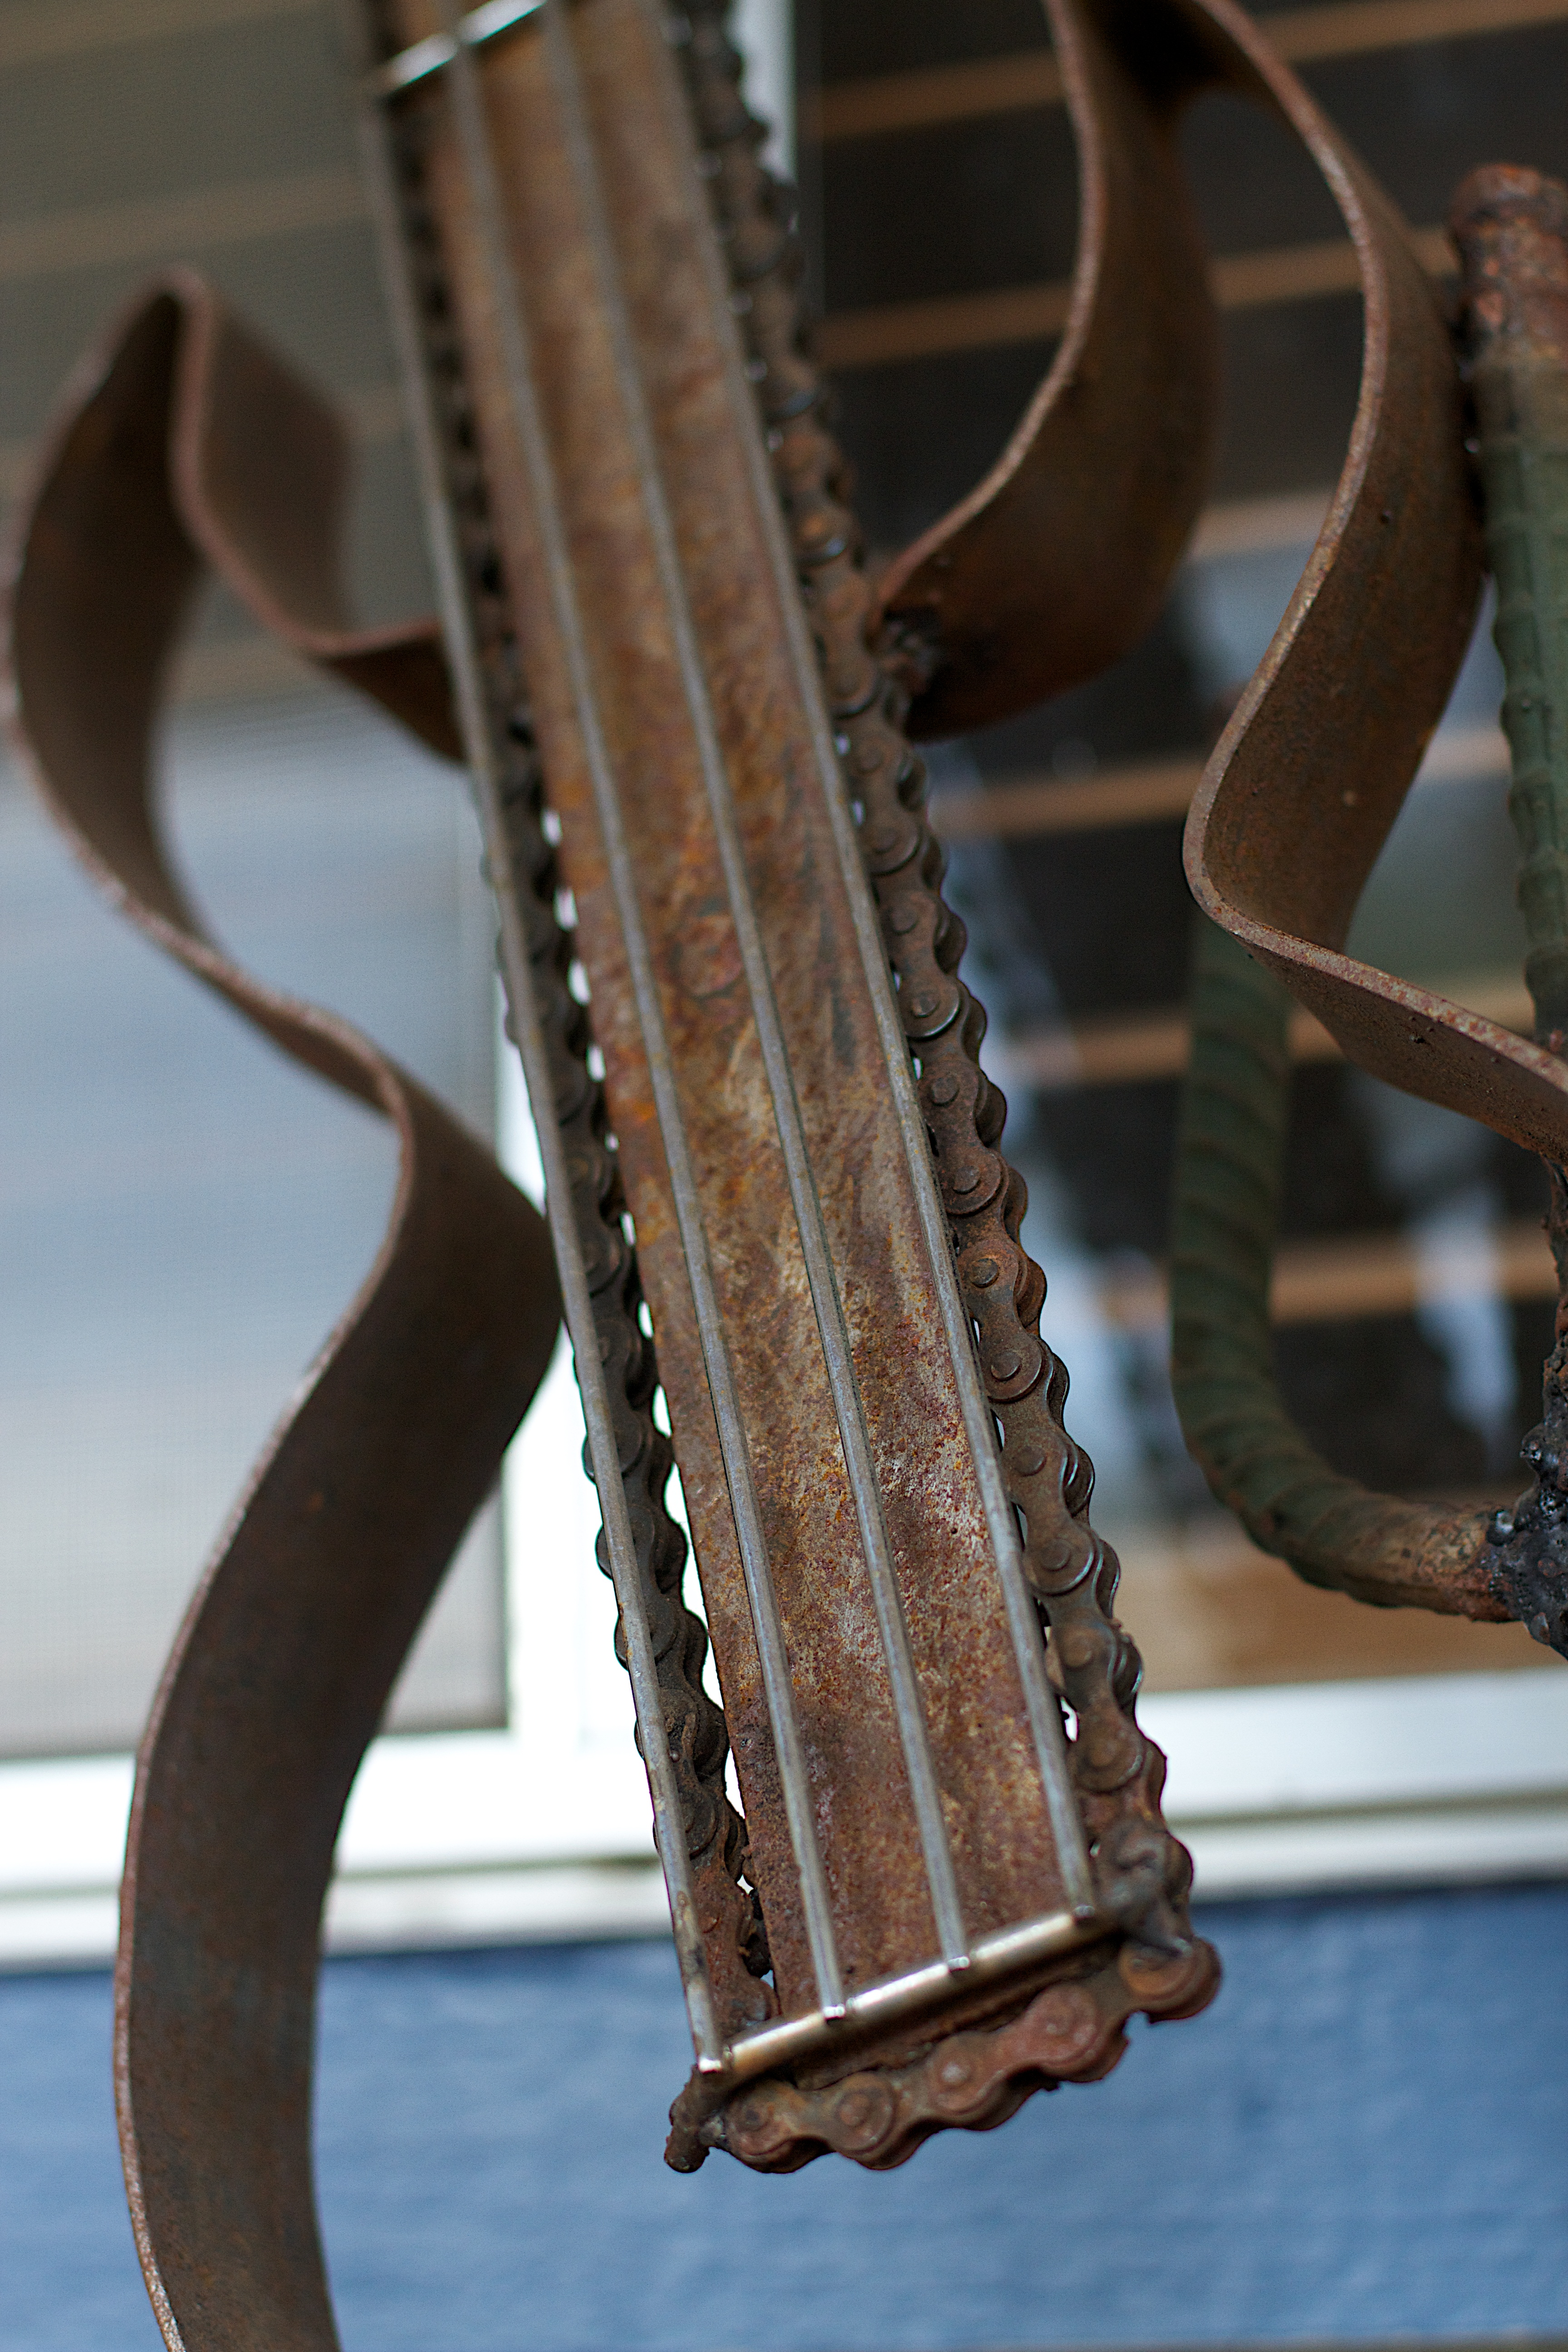
man made object, wood, iron, string instrument, plucked string instruments, close up, guitar, art, musical instrument, metal, antique